Raoul Heide

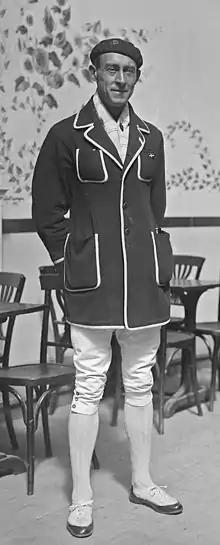
Raoul Heide at the 1922 European Championships

Raoul Heide (13 October 1888 – 21 February 1978) was a Norwegian fencer. He competed in the team and individual épée events at the 1924 and 1928 Summer Olympics.